Phạm Quang Khiêm

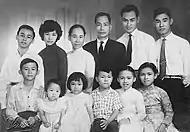
Khiêm and his family in 1960

Phạm Quang Khiêm (son of Nguyễn Thị Thuấn and Mục Sư Phạm Văn Năm) was born on December 27, 1946, in Vĩnh Long, French Cochinchina (now part of southern Vietnam). He was one of ten children in his family, with all of his brothers serving in the military. Khiêm had three children, two of whom were born in South Vietnam and one in the United States after his relocation.